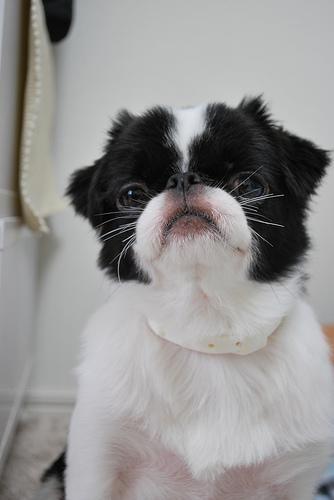
japanese chin